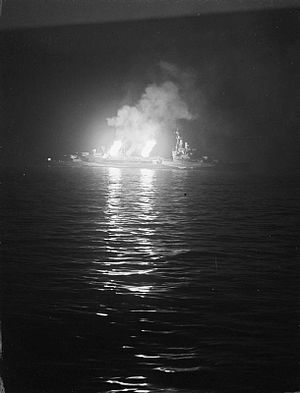
Krigen til søs under Operation Overlord / Operation Neptune / Udførelse / Allieret og tysk artilleri indleder beskydningen
Den britiske krydser HMS Belfast beskyder kysten af Normandiet på D-dag
Krigen til søs under Operation Overlord omfattede kamphandlinger mellem tyske og allierede flådeenheder i perioden fra begyndelsen af juni til midten af august 1944 i Den engelske kanal.